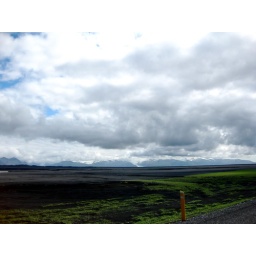
Blue sky with clouds in Iceland